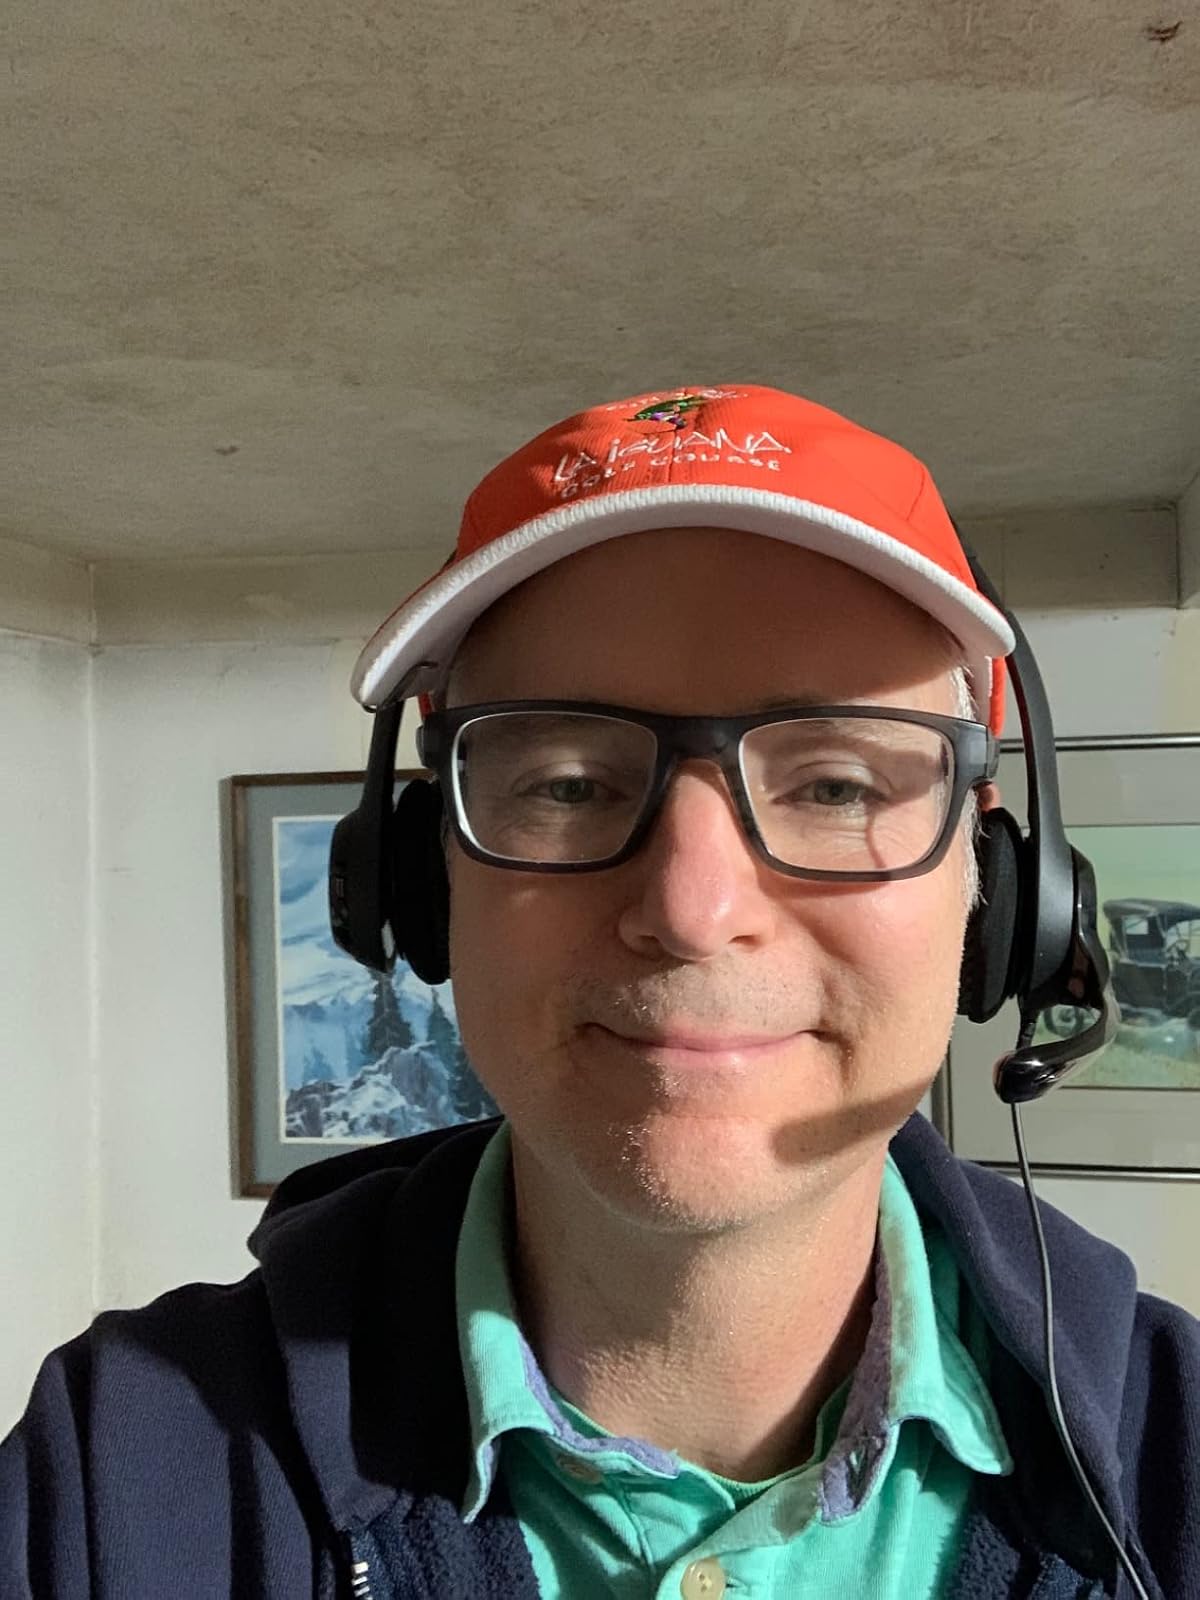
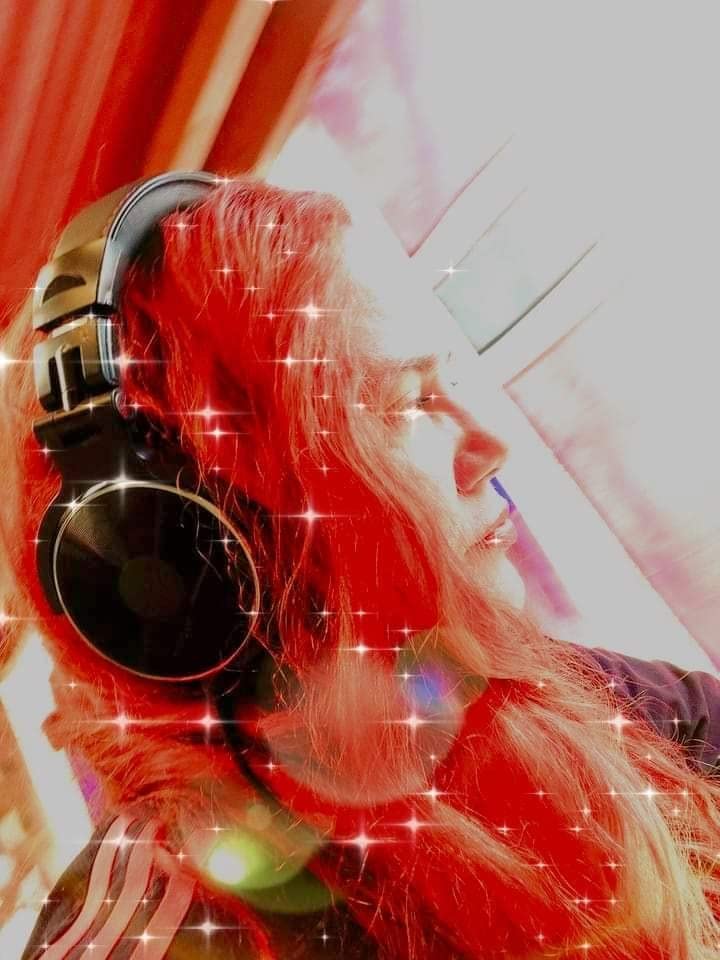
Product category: headphones
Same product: no